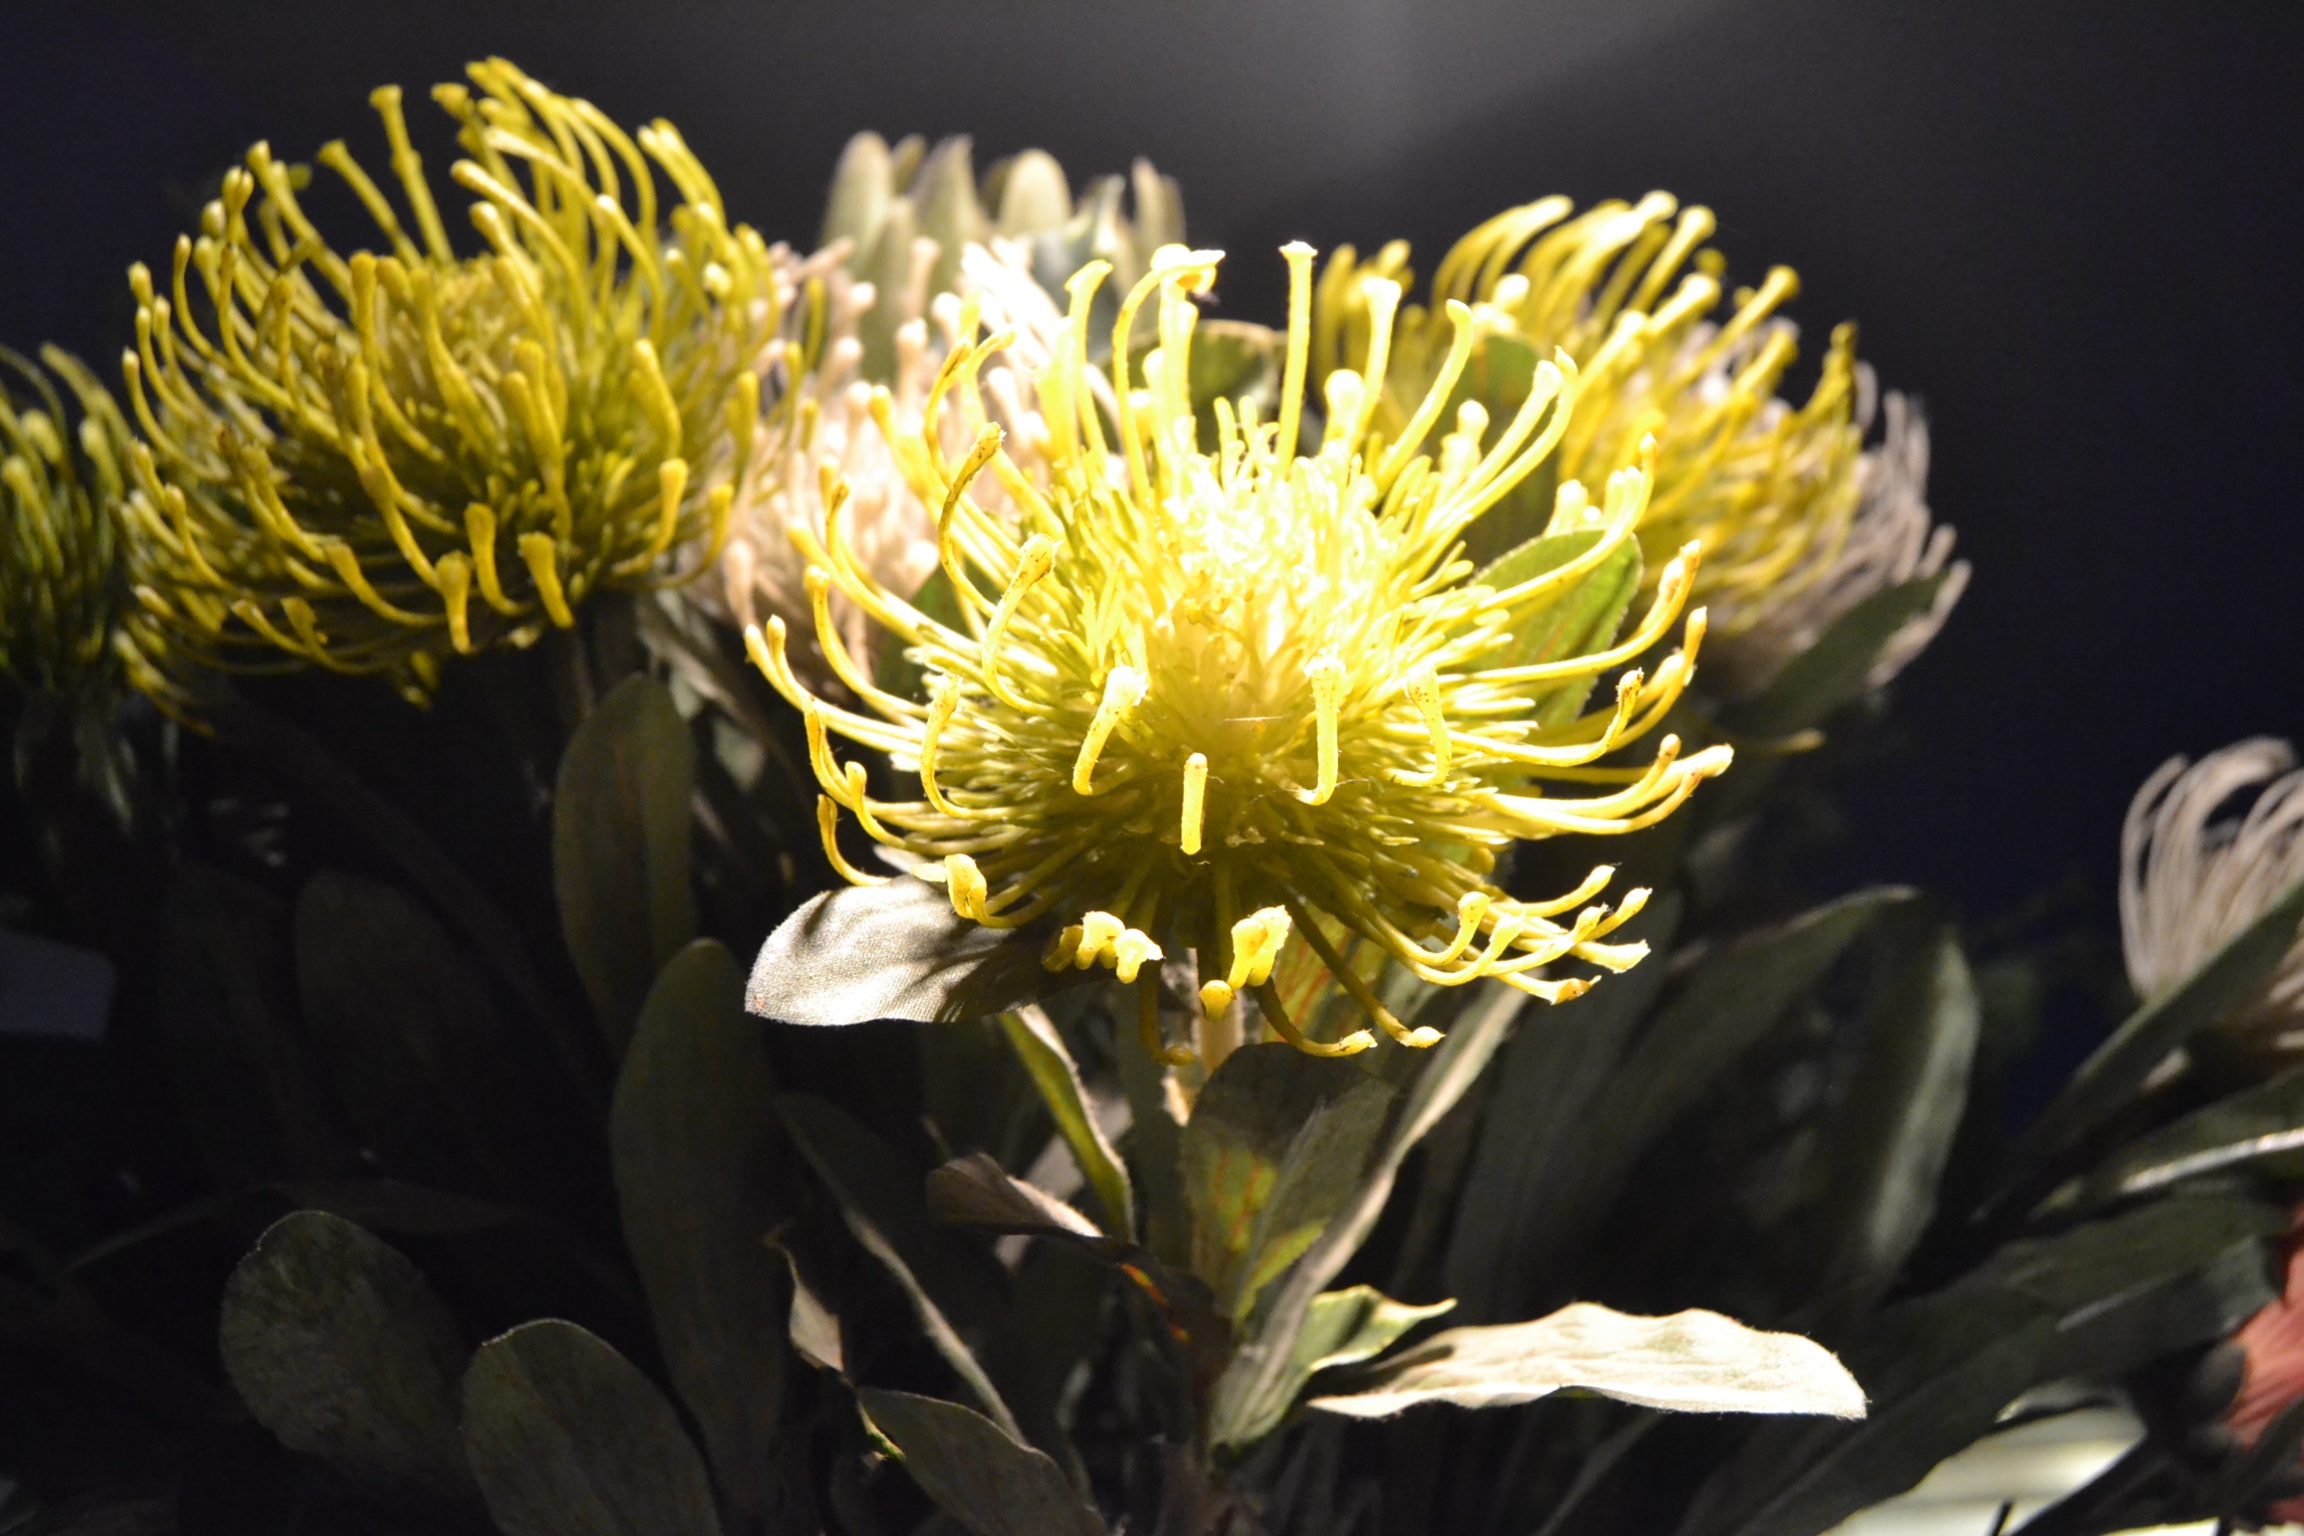
blossom, plant, flower, petal, produce, botany, yellow, flora, wildflower, close up, exotic, protea, unusual, macro photography, flowering plant, daisy family, land plant